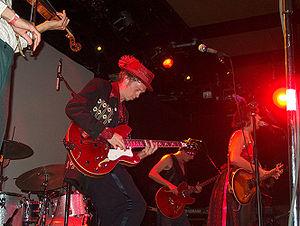
Les Squirrels Nut Zippers sont un groupe américain de swing.